International propagation of the Salafi movement and Wahhabism by region

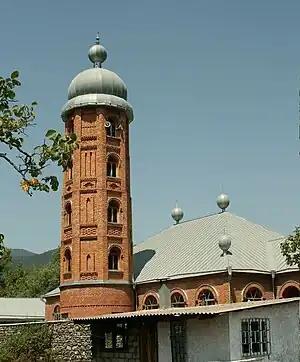
Wahhabi Mosque in Duisi, Pankisi Gorge, Georgia

Chechen leader Ramzan Kadyrov has said, that the spread of Salafism must be contained noting the need to, "crack down on the ideology of Wahhabism" in mosques, on TV, on social networks, through mobile devices.